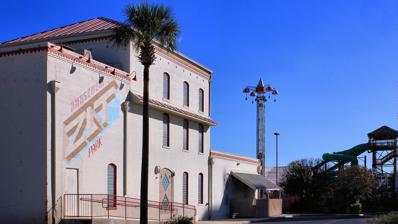
Building: ZDT's Amusement Park
Country: United States of America
Year built: 2015
Amusement park in Seguin, Texas ZDT's Amusement Park Previously known as ZDT's Amusement Center Location Seguin , Texas , United States Coordinates 29°34′48″N 97°58′1.2″W / 29.58000°N 97.967000°W / 29.58000; -97.967000 Status Operating Opened March 2007 Owner Danny Donhauser Operating season All year Area 10 acres (4.0 ha) Attractions Total 13 Roller coasters 1 Water rides 3 Website www .zdtamusement .com ZDT's Amusement Park is a 10-acre (4.0 ha) family amusement park located in Seguin , Texas . The park first opened in 2007 and has grown to feature 12 attractions, three of which are water rides, along with a video game arcade . It is open year-round with the exception of its water rides which only operate from March through September. The park opened its first roller coaster, Switchback, in 2015. History In March 2007, ZDT's Amusement Park first opened its doors to the public and featured five indoor attractions. Owners Danny and Sarah Donhauser named the park after their three children – Zac, Danielle, and Tiffany – using the first letter of each name. Multi-level go-karts were added in 2008, and Mad Raft Water Coaster, a water coaster that was the park's first water ride, opened in 2011. In late 2014, ZDT's unveiled plans to build Switchback , a wooden shuttle roller coaster that features a 104-degree overbanked turn and a record-breaking, 87-degree incline. Manufactured by The Gravity Group , the 63-foot-tall (19 m) ride drops riders 58 feet (18 m) and reaches speeds of up to 40 mph (64 km/h). The custom-designed roller coaster opened to the public on October 17, 2015. It navigates through and around various buildings and structures ending in a culminating finale element called the Grand Spike , which sends riders upward an 87-degree incline. Switchback is the first and only wooden shuttle coaster of its kind and derives its name from the 1884 Switchback Railway , considered to have been the first coaster in United States. The theme of the ride also celebrates the history of the property on which the park is built with its locomotive-themed train cars. The park grounds were once an agricultural and grocery center containing within the block of land everything from grain silos to meat processing. All of the buildings in the park were remodeled from their original purposes instead of being torn down and rebuilt. The Silo Climb, for example, is a climbing wall built on the facade of the silos that once stored the grain of local farmers. The indoor section of the GoKarts runs through the warehouses in which that grain was processed, where one can see hanging above some of the original equipment used for this process. The main building of the park was once a grocery center that would have stored and readied the finished product for sale. The walkway to the water park is built atop the old train tracks which were used to transport that product to other areas, and an original Santa Fe executive train car still sits along this walkway in part to commemorate this history. Rides and attractions Switchback ZDT's Amusement Park Location ZDT's Amusement Park Coordinates 29°34′49″N 97°57′59″W / 29.5802°N 97.9663°W / 29.5802; -97.9663 Status Operating Opening date October 17, 2015 ( 2015-10-17 ) General statistics Type Wood Manufacturer The Gravity Group Lift/launch system Chain lift hill Height 65 ft (20 m) Drop 58 ft (18 m) Speed 65 km/h (40 mph) Inversions 0 Max vertical angle 87° Capacity 700 riders per hour Trains 2 trains with 4 cars. Riders are arranged 2 across in a single row for a total of 8 riders per train. Switchback at RCDB Video Switchback Switchback is a wooden shuttle roller coaster . The ride first opened on October 17, 2015 at ZDT's Amusement Park in Seguin, Texas. The ride is currently the record holder for steepest wooden roller coaster at 87 degrees, as well as the first wooden shuttle coaster. Golden Ticket Awards : Best New Ride for 2016 Ranking 5 Golden Ticket Awards : Top wood Roller Coasters Year 2017 2018 2019 2022 Ranking 33 36 49 46 Other attractions Ride name Manufacturer Ride-type Family Thrill Rides Dizzy Toucan Zamperla Mini Discovery Maxflight Simulator Max Flight Parachute Drop Zamperla ThunderVolt Speedway GoKarts Multi-level Track Water Attractions Mad Raft Water Coaster Viper Launched Water Slide Viper's Tail Matt Racer Active Attractions Jungle Playground Rock Wall Silo Climb (closed in 2023) Trampoline Thing References